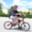
Label: bicycle